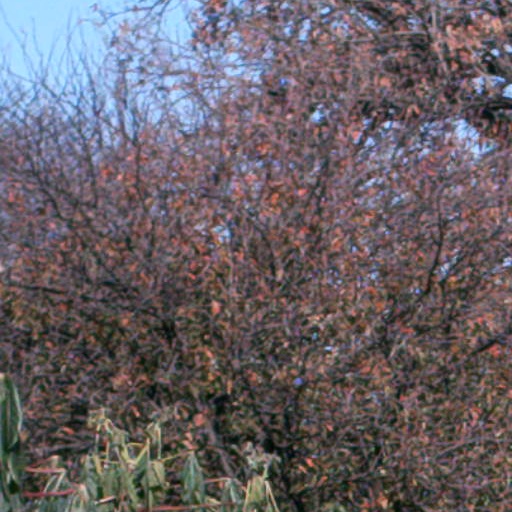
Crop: cassava